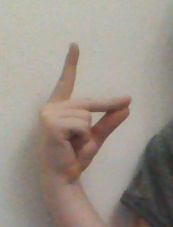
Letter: ta